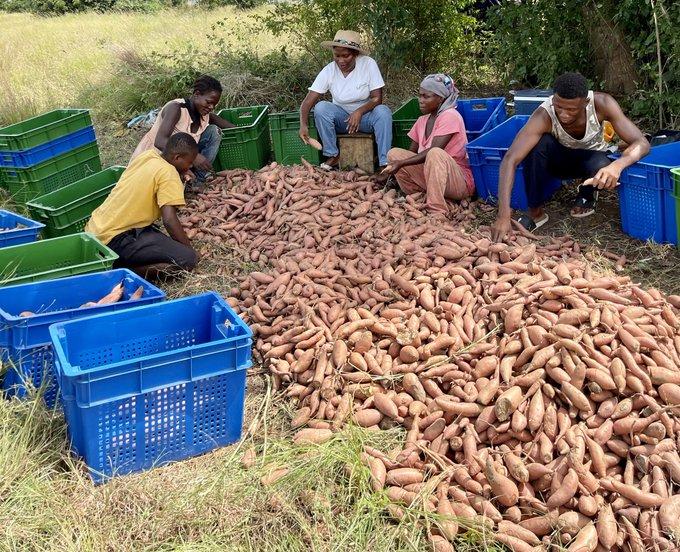
Wakulima wakiwa wamekaa chini ya mti mkubwa unaotoa kivuli kizuri, wakiwa wanapanga zao la viazi vitamu katika makreti ya rangi mbalimbali, ili kupelekwa masokoni kwa ajili ya kuuzwa.